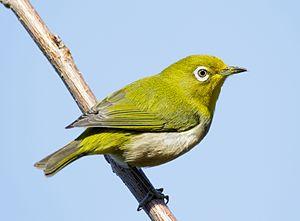
Le Zostérops du Japon est une espèce d'oiseau de la famille des Zosteropidae.